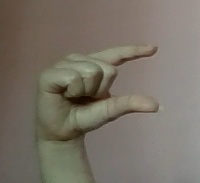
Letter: dal